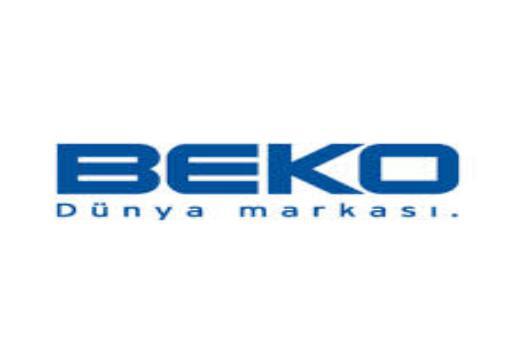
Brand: Beko
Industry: Necessities